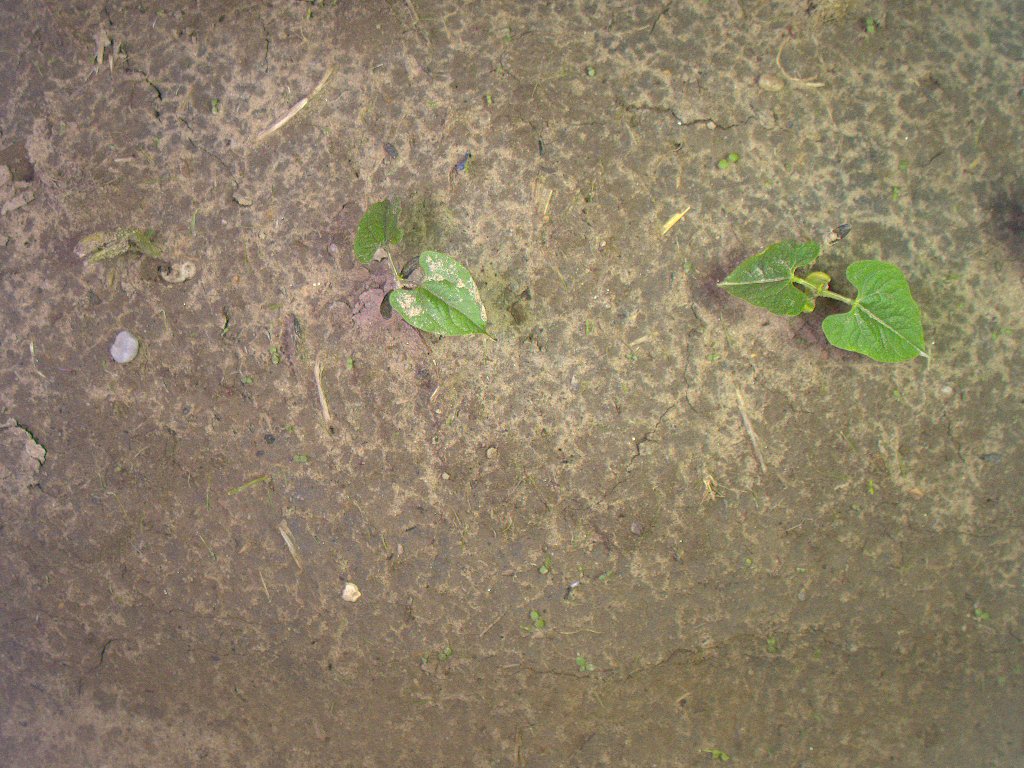
Crop: bean
Objects: bean, bean, stem_bean, stem_bean